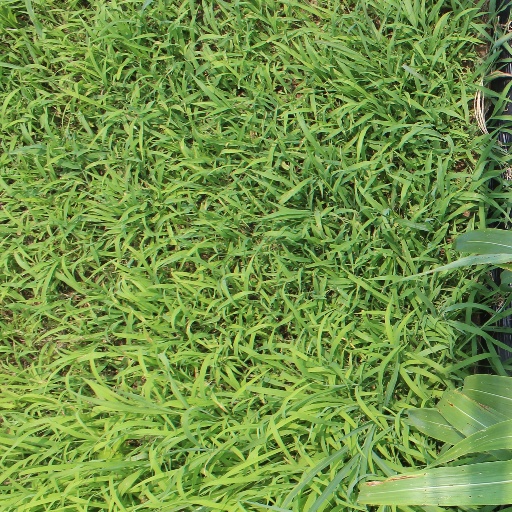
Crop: sorghum